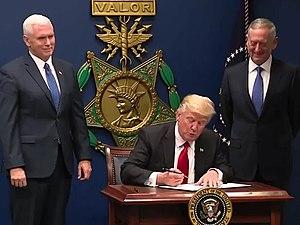
Le décret présidentiel 13769, intitulé Protéger la Nation de l'entrée de terroristes étrangers aux États-Unis, est un décret exécutif signé par le président des États-Unis Donald Trump, le 27 janvier 2017, qui suspend le programme d'admission des réfugiés aux États-Unis et l'entrée sur le territoire des citoyens de l'Irak, l'Iran, la Libye, la Somalie, le Soudan, la Syrie et du Yémen.